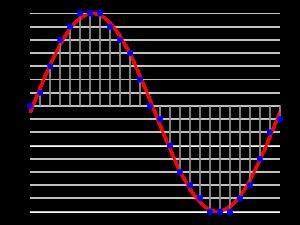
La modulation par impulsions et codage ou MIC, généralement abrégé en PCM est une représentation numérique d'un signal électrique résultant d'un processus de numérisation. Le signal est d'abord échantillonné, puis chaque échantillon est quantifié indépendamment des autres échantillons, et chacune des valeurs quantifiées est convertie en un code numérique. Le traitement indépendant de chaque échantillon implique qu'il n'y a ni chiffrement, ni compression de données.
L'arrivée de l'informatique et du stockage d'information sous forme numérique a entraîné une véritable révolution dans le domaine musical. Cette révolution a commencé avec le CD audio, puis avec la compression des fichiers audios, puis les lecteurs dits MP3 et continue de nos jours avec l'intégration de la composante numérique dans le monde de la Hi-Fi et dans les lecteurs multimédias.